Alexandru Marghiloman

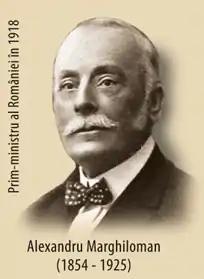

Alexandru Marghiloman (4 July 1854 – 10 May 1925) was a Romanian conservative statesman who served for a short time in 1918 (March–October) as Prime Minister of Romania, and had a decisive role during World War I.